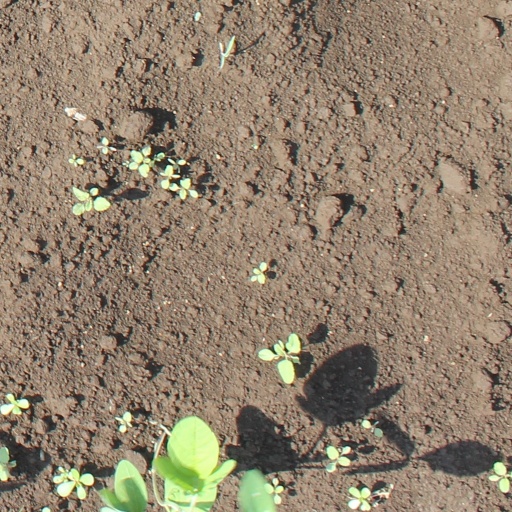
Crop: soybean